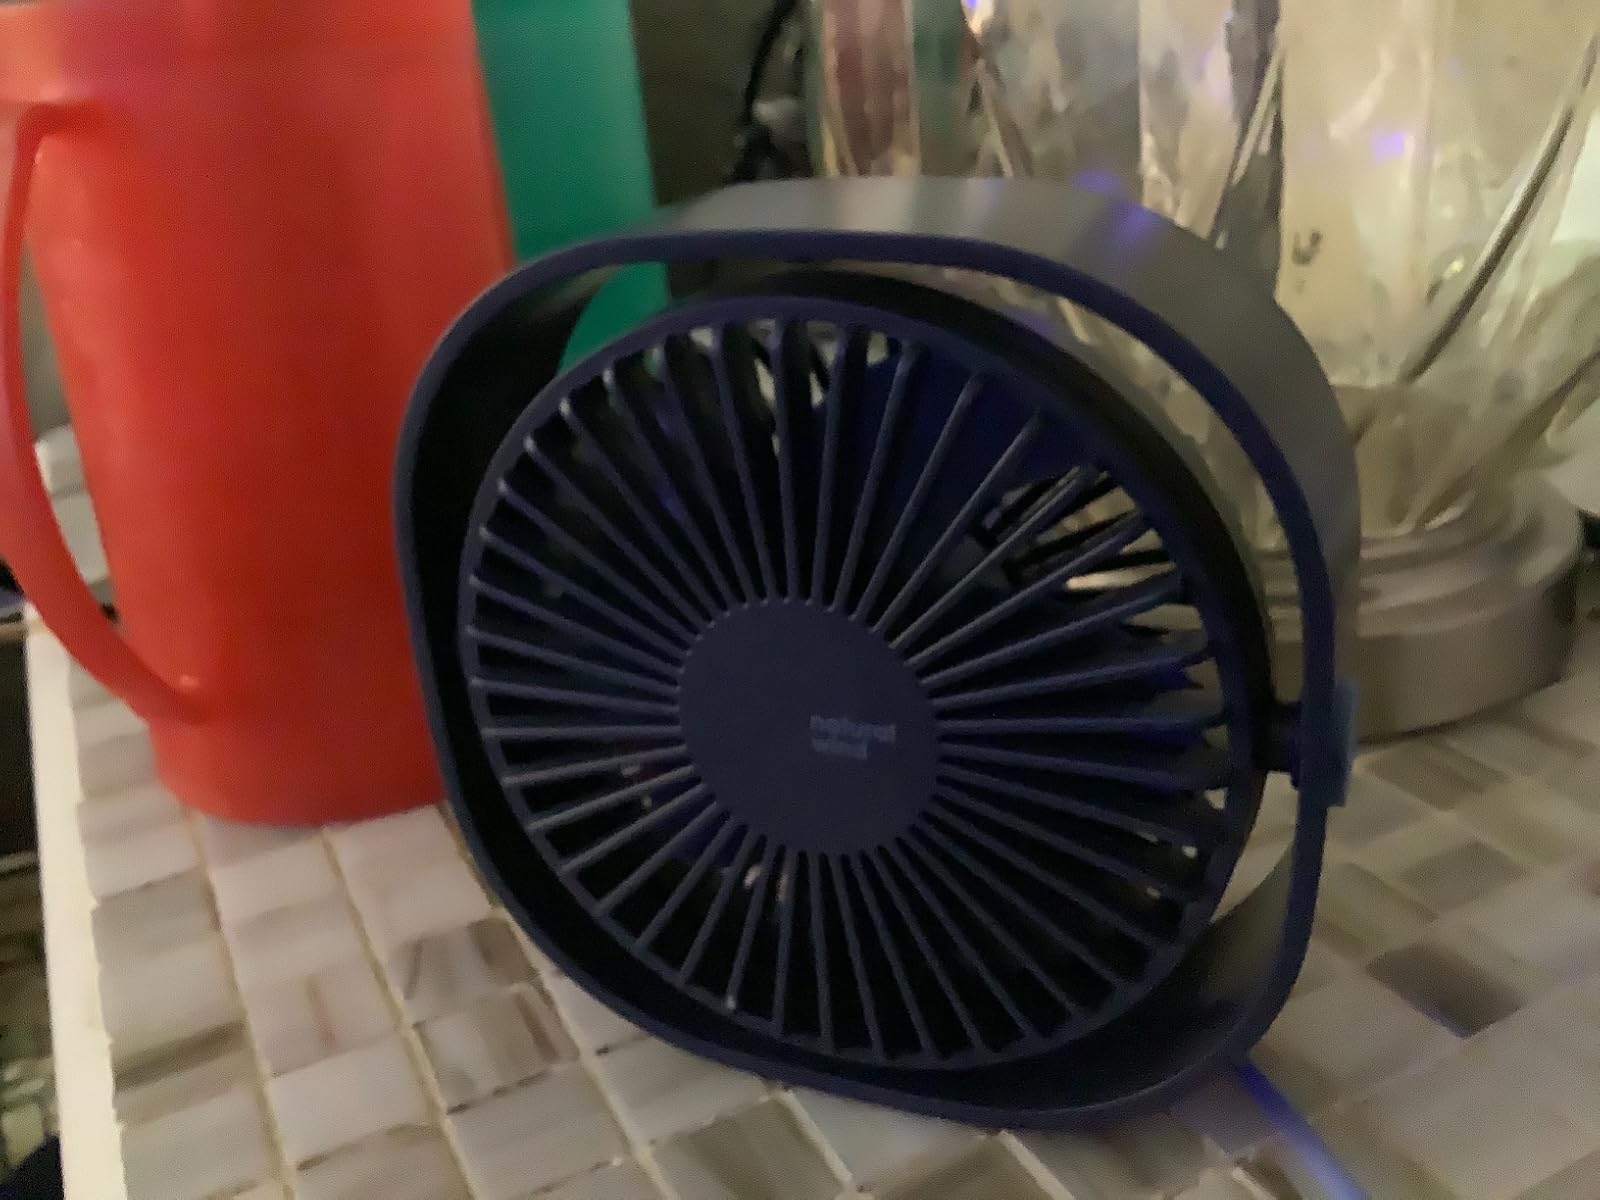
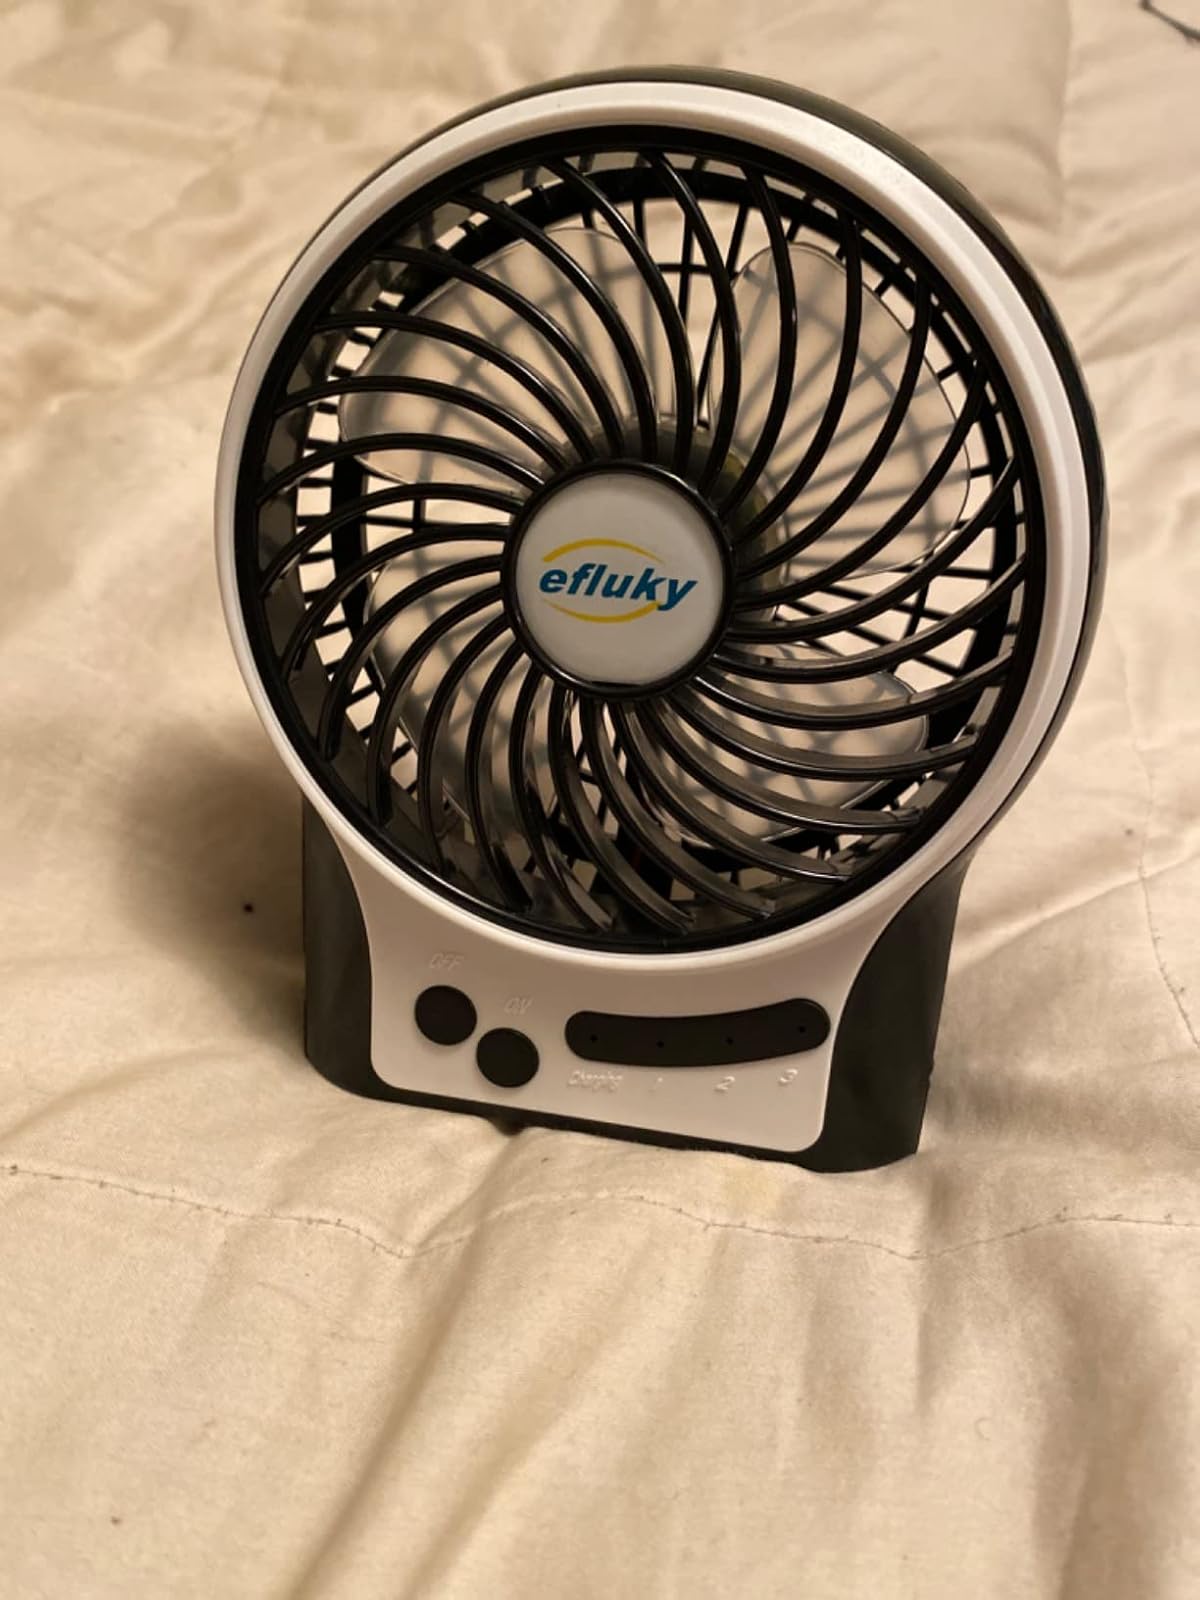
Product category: fan
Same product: no